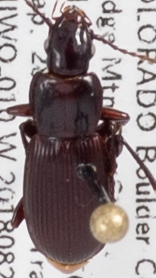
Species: Pterostichus restrictus
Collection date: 2018-08-28
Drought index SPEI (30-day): -1.69
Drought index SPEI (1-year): -1.13
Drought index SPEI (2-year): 0.24